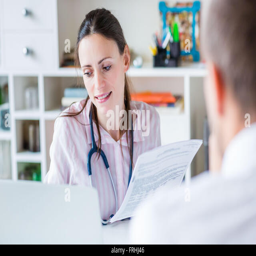
doctor talking to a male patient during medical consultation